Burggraf von Rietenburg

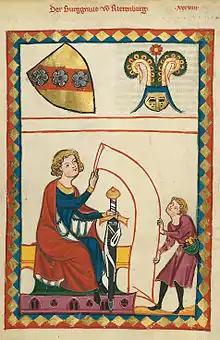
The Burggraf von Rietenburg in the Codex Manesse.

The Burggraf von Rietenburg (died after 1185) was a Middle High German lyric poet in the "Minnesang" tradition. He was probably the younger brother of the Burggraf von Regensburg. All seven of his surviving stanzas are concerned with courtly love.